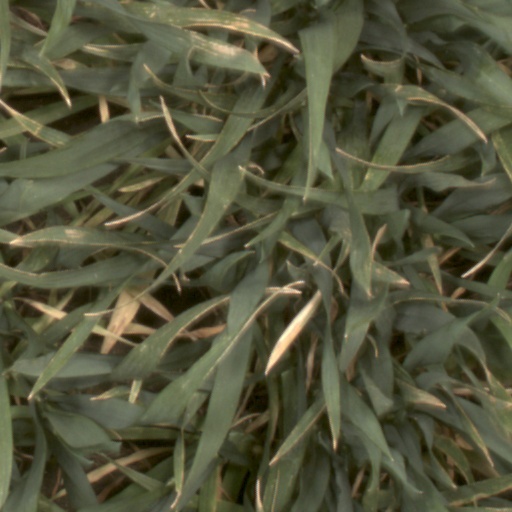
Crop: wheat